Handspring (gymnastics)

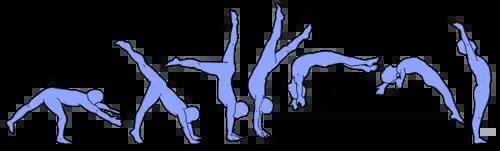
Illustration of front handspring

The direction of body rotation in a handspring may be either forward or backward, resulting in a front handspring or back handspring, respectively. In a back handspring, the performer does not see where the hands will land until after the move has begun.